Cluj-Napoca

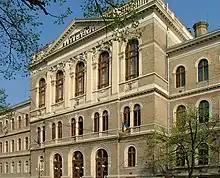
The main building of Babeș-Bolyai University

The Transilvania International Film Festival (TIFF), held in the city since 2001 and organised by the Association for the Promotion of the Romanian Film, is the first Romanian film festival for international features. The festival jury awards the Transilvania Trophy for the best film in competition, as well as prizes for best director, best performance and best photography. With the support of Home Box Office, TIFF also organises a national script contest. Comedy Cluj, which debuted in 2009, is the newest annual film festival organised in Cluj-Napoca.